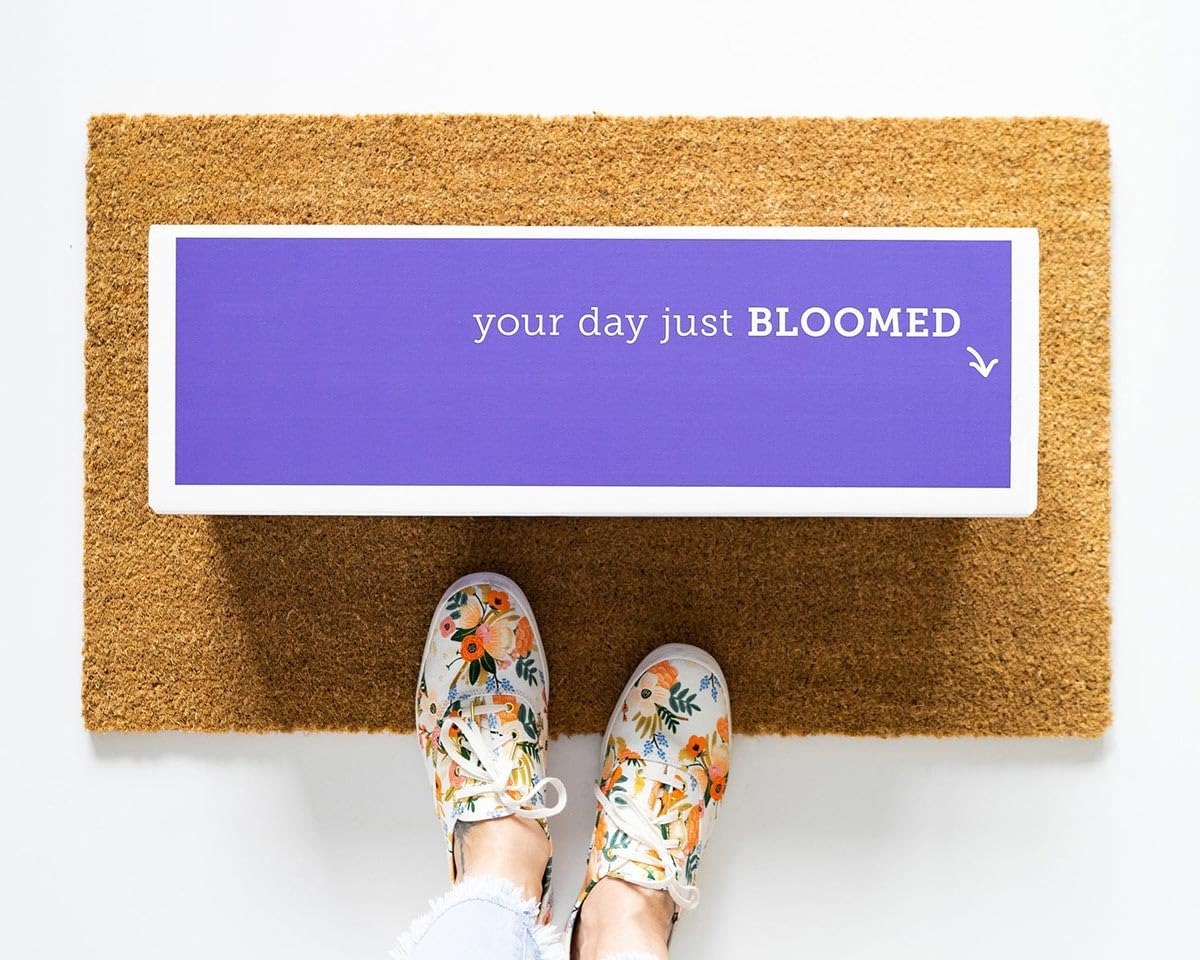
Item Name: From You Flowers - Stunning Gerbera Daisies - 15 Stems with Glass Vase (Fresh Flower Bouquets) Birthday, Anniversary, Get Well, Congratulations, Thank You, All Occasions
Bullet Point 1: Includes: 15 Gerbera Daisies in Various Colors + Free Glass Vase
Bullet Point 2: For maximum freshness, all orders are delivered directly to your recipient's doorstep. Arrival date can be confirmed during checkout.
Bullet Point 3: Upon arrival, remove flower bouquets from wrap, trim ends of stems and rearrange in vase with fresh water including flower food packet.
Bullet Point 4: Fresh flowers are delivered wrapped and secured with a vase in a gift box. Blooms may take 2-3 days to open up and rearranged bouquet may not look exactly like the photos.
Bullet Point 5: To include a personalized message, check the box labeled 'This is a gift' in your cart or at checkout.
Product Description: Rainbows are a beautiful symbol of love and gratitude, send one today with our Gerbera Daisy Rainbow Bouquet. Arranged with fresh daisies in every color from yellow to pink and red. Daisies are a popular flower to send through-out the year to celebrate every occasion, from birthday to new babies. Celebrate this week's special occasion by sending this stunning floral bouquet.
Value: 15.0
Unit: Count

Price: 64.98